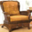
Label: chair